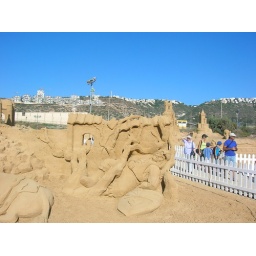
The courtyard of the sleeping beauty. The castle is in a previous photo.